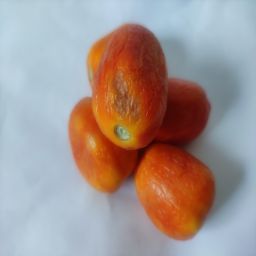
Crop: Tomato
Quality: Old